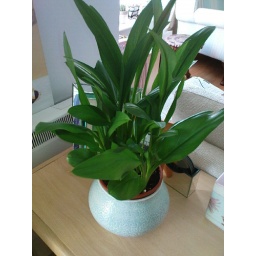
Rebirth of the pot of Calla Lilies (but which never flowered in spite of the promising beautiful green leaves)...